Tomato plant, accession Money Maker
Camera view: horizontal (90 deg, fisheye); turntable rotation: 270 degrees
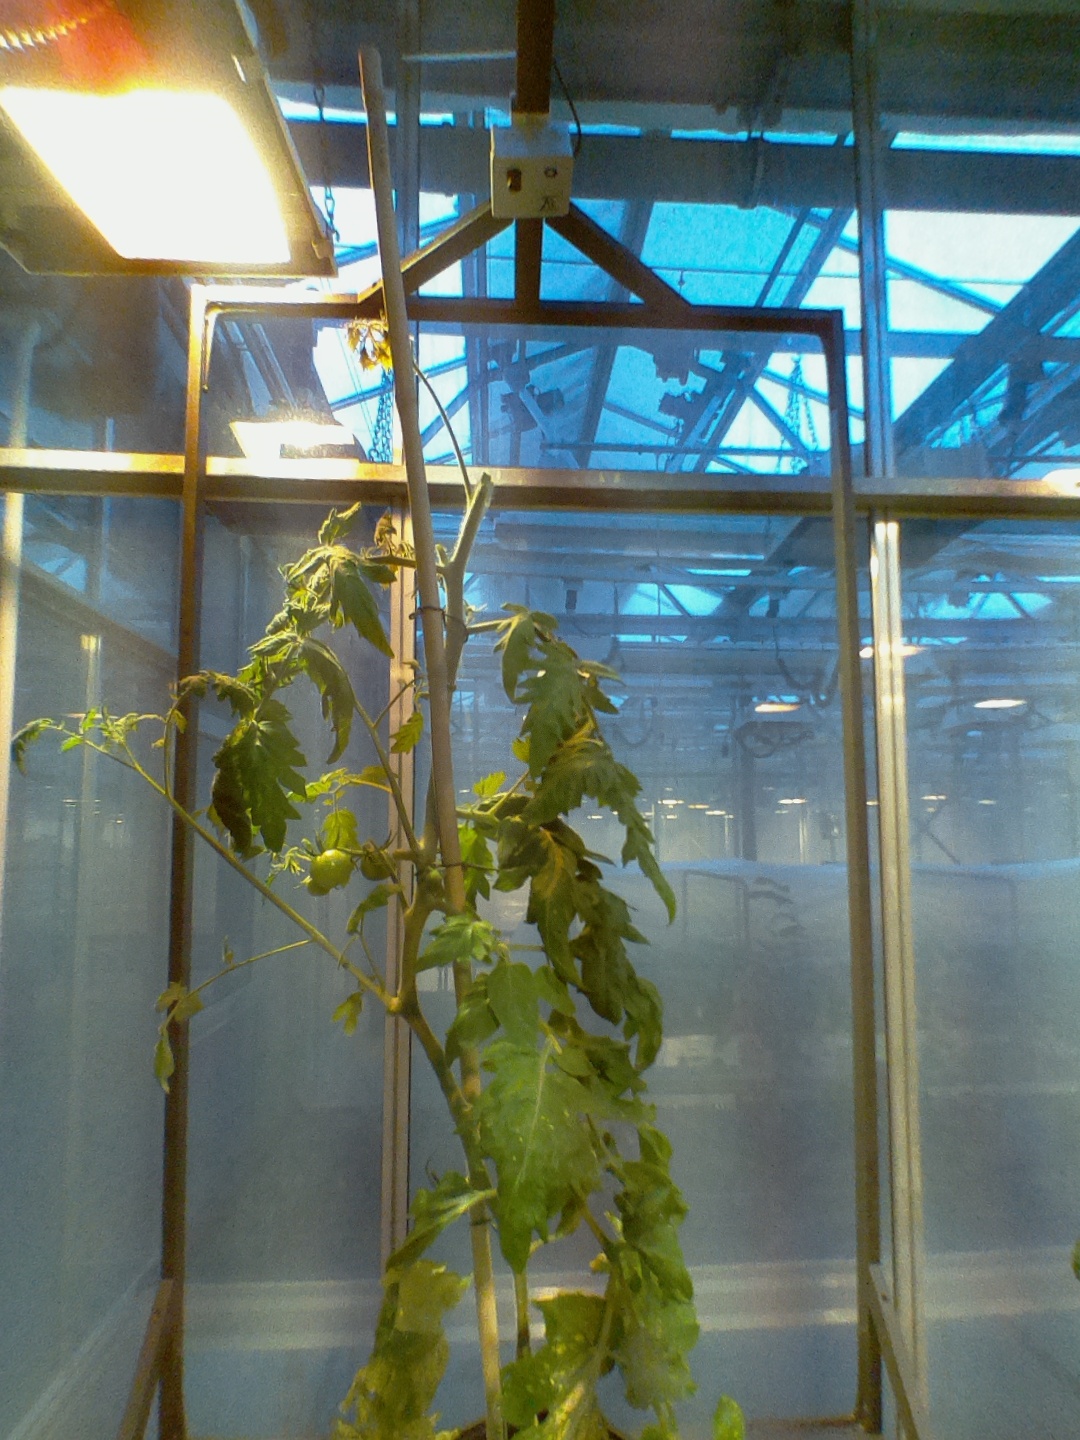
BBCH growth stage 73: 30%-40% of final fruit size